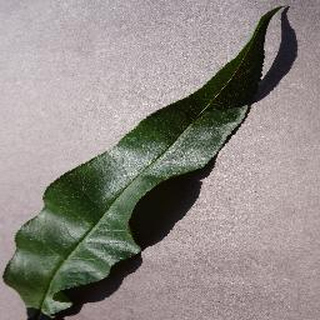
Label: healthy_peach